Hugo Bezdek

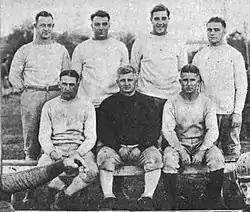
Bezdek (seated, center) with the rest of the coaching staff for the 1925 Penn State Nittany Lions football team

After playing as a fullback at the University of Chicago, Bezdek began his football coaching career at the University of Oregon in 1906, but left after a year to become head coach at the University of Arkansas. Arkansas' athletic teams were known as the Cardinals until after the 1909 season. Near the end of that year, Coach Bezdek called his team "a wild band of Razorback hogs" at an impromptu press conference following his team's victory over LSU. The name was a hit with the Arkansas students, and they voted to change the school's mascot from Cardinals to Razorbacks the following school term. Razorbacks has been Arkansas' mascot since that time. The 1909 team finished 7–0 and were considered the "Champions of the South". After five years at Arkansas, he returned to Oregon for six seasons.